Jalal Talabani

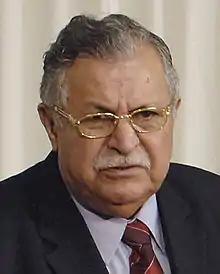
Talabani in 2005

Jalal Talabani (1933 – 3 October 2017) was an Iraqi Kurdish politician who served as the president of Iraq from 2005 to 2014, as well as the president of the Governing Council of Iraq.